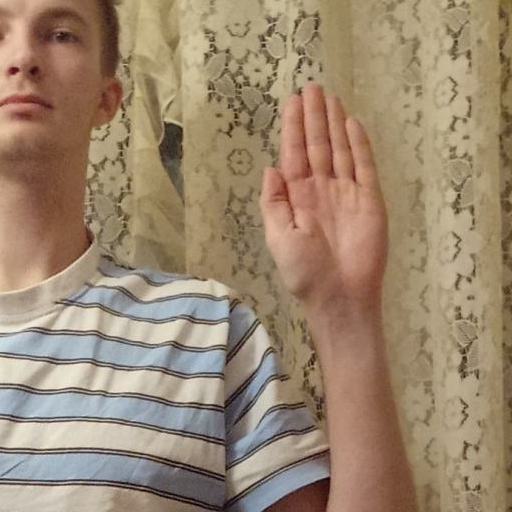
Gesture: stop